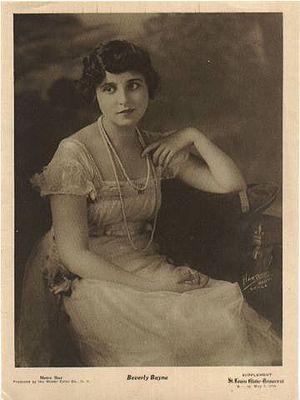
Beverly Bayne est une actrice américaine, née le 11 novembre 1894 à Minneapolis, morte le 18 août 1982 à Scottsdale.